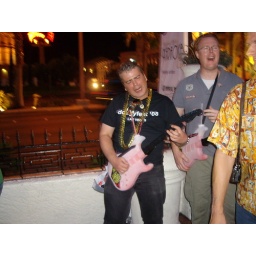
Only in Vegas would you see a limey rockin' out wholeheartedly on a liquor-filled plastic guitar